Arabian Nights (1974 film)

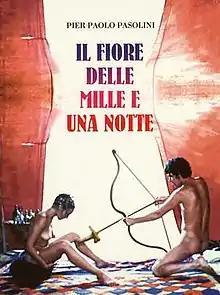

Arabian Nights is a 1974 Italian film directed by Pier Paolo Pasolini. Its original Italian title is "", which means The Flower of the One Thousand and One Nights.